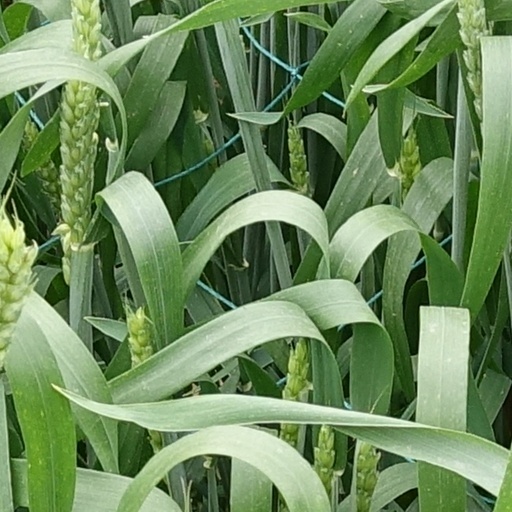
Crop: wheat